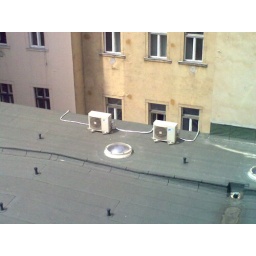
This creature lives under the balcony of our office.